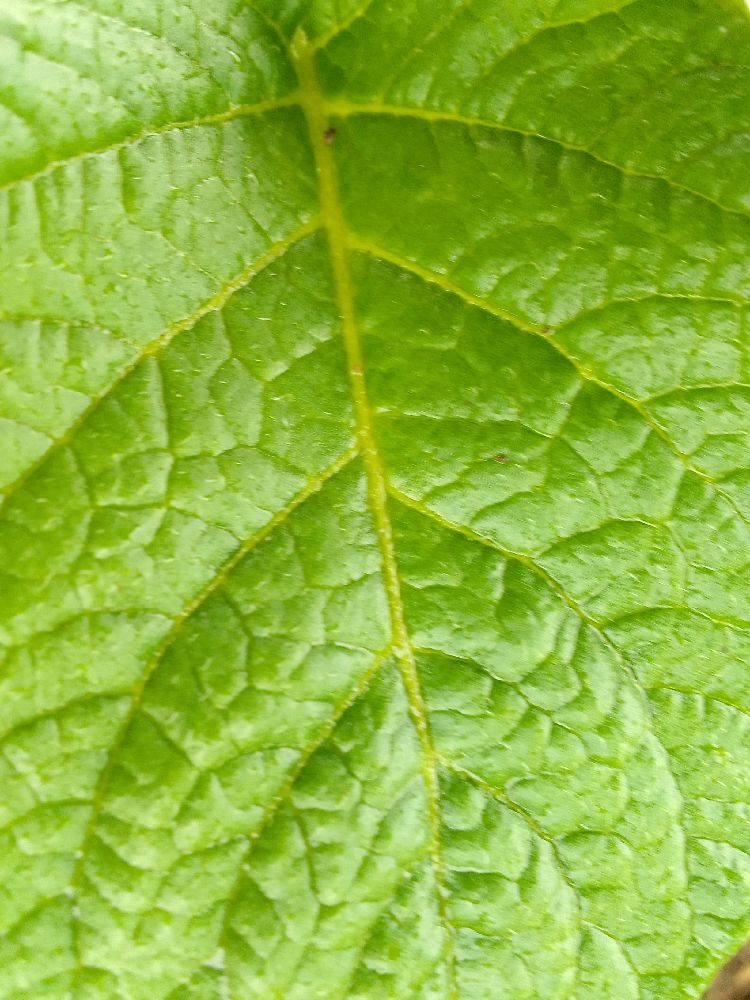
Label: Healthy